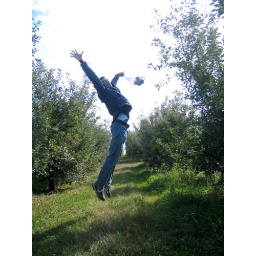
I like how you can see the apples in the normally opaque white bag